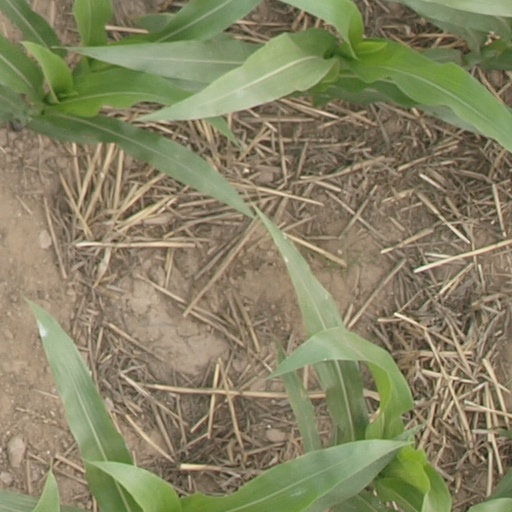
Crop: maize; corn